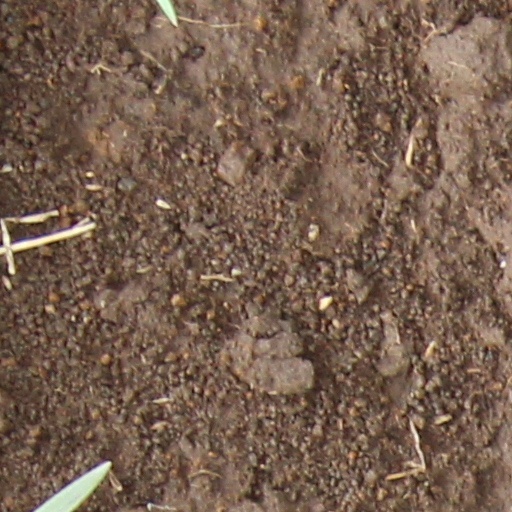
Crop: wheat